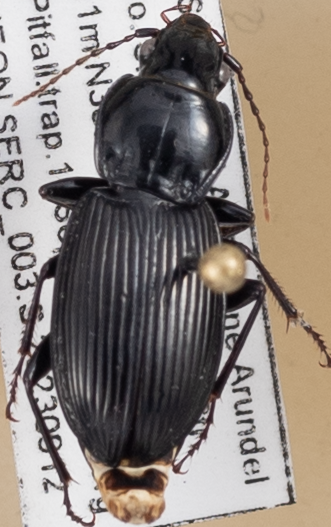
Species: Pterostichus stygicus
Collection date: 2023-09-12
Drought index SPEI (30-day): -0.39
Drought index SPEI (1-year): -0.39
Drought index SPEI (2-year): -0.1